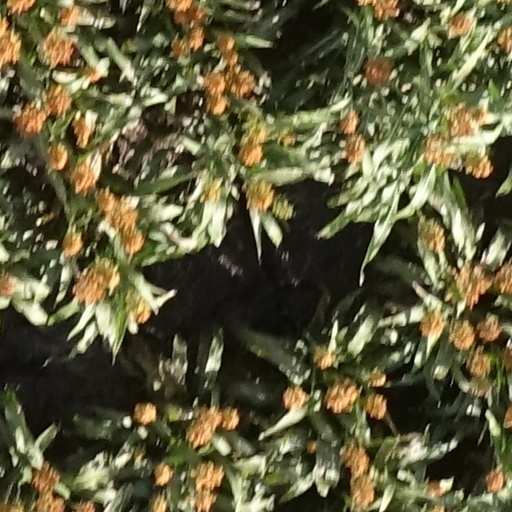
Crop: sorghum